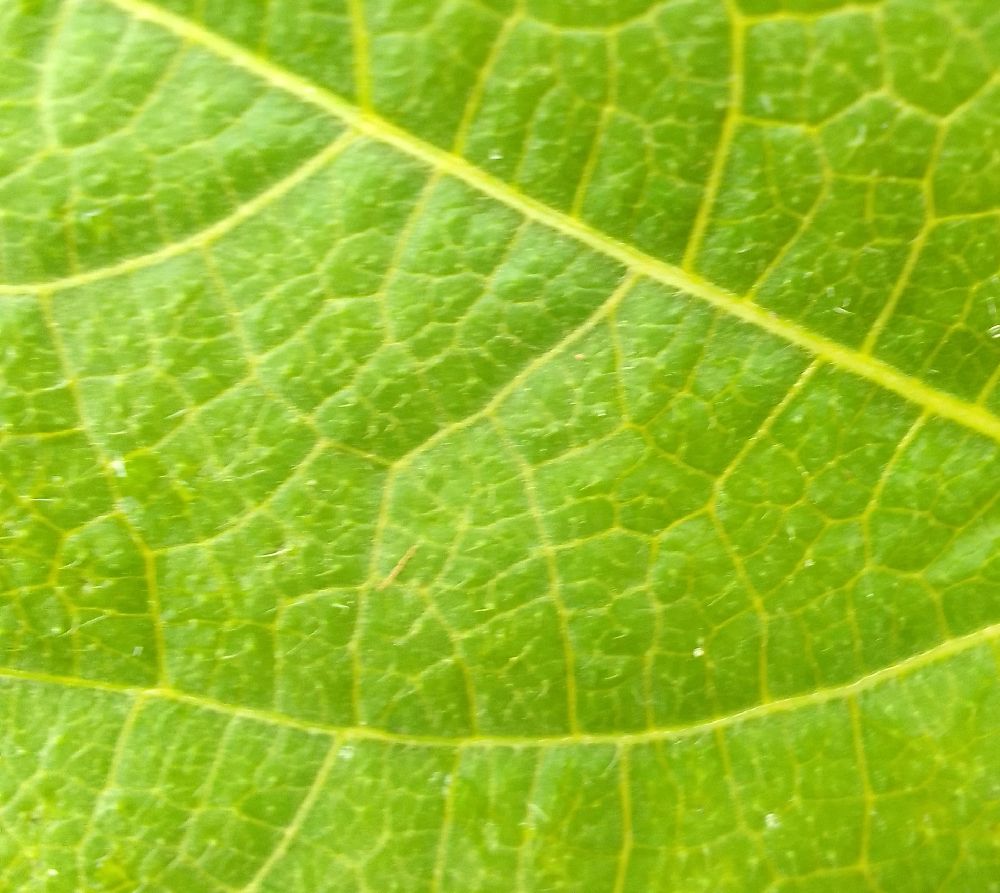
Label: healthy